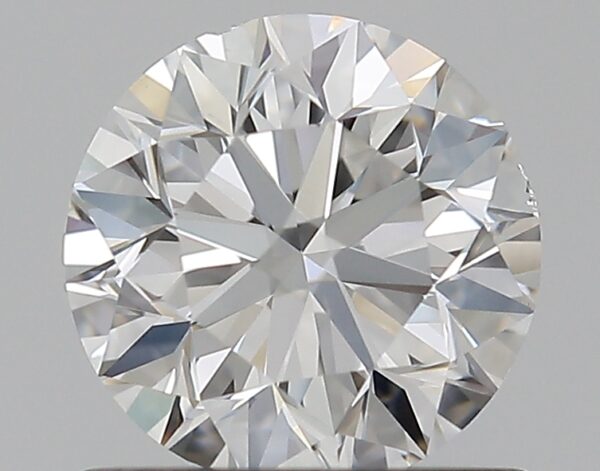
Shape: round
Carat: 0.8
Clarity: VS2
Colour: F
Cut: VG
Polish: VG
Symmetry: VG
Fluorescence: N
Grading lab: GIA
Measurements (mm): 5.77 x 5.79 x 3.74